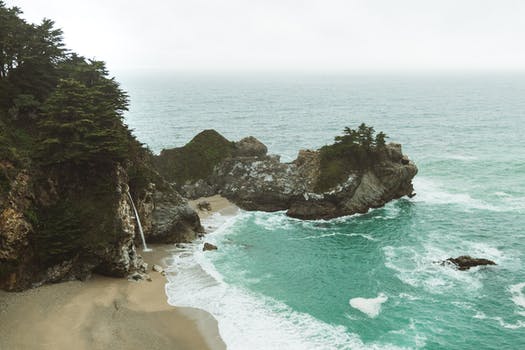
Label: No Watermark